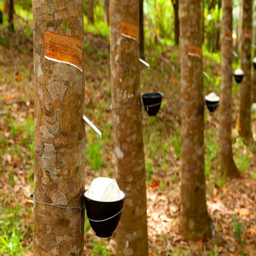
tapping latex from a rubber tree in the garden * note : shallow depth of field